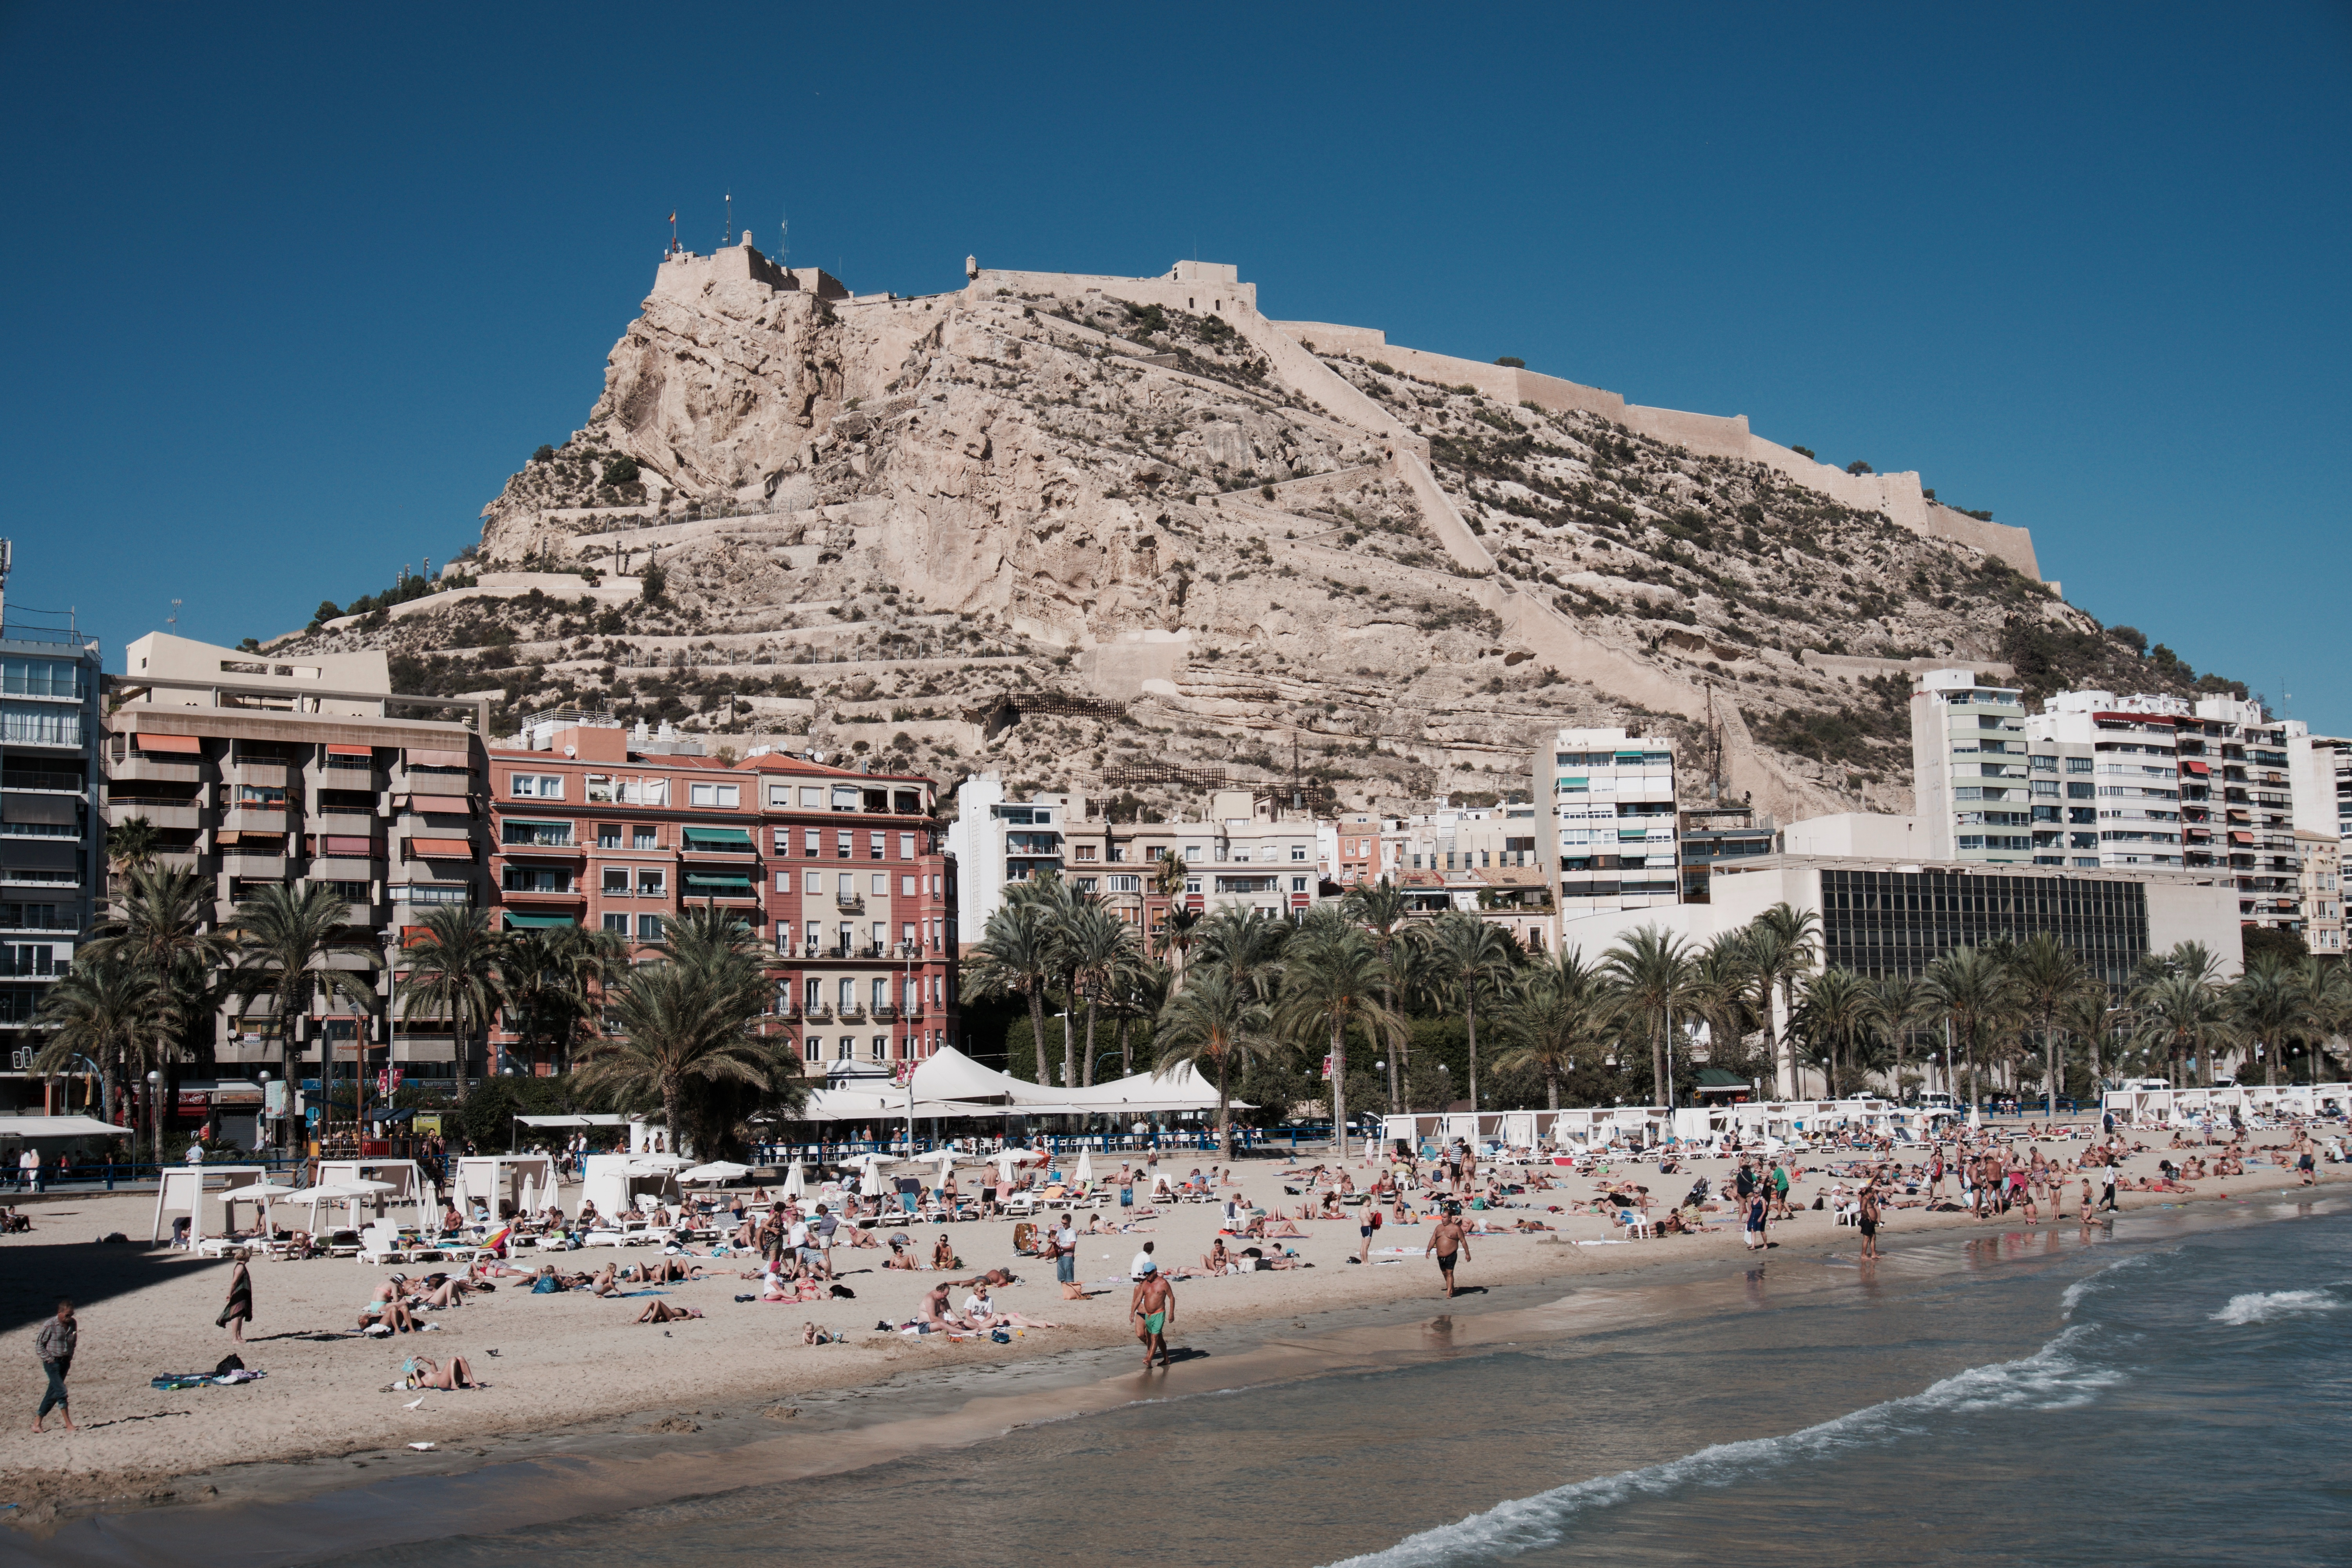
beach, sea, coast, snow, town, monument, vacation, holiday, landmark, tourism, hotel, town square